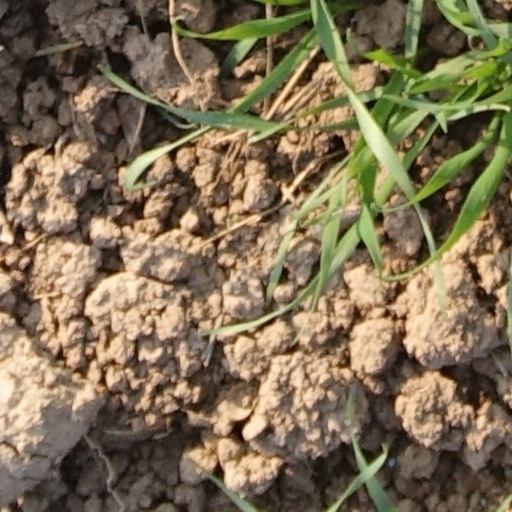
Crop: wheat